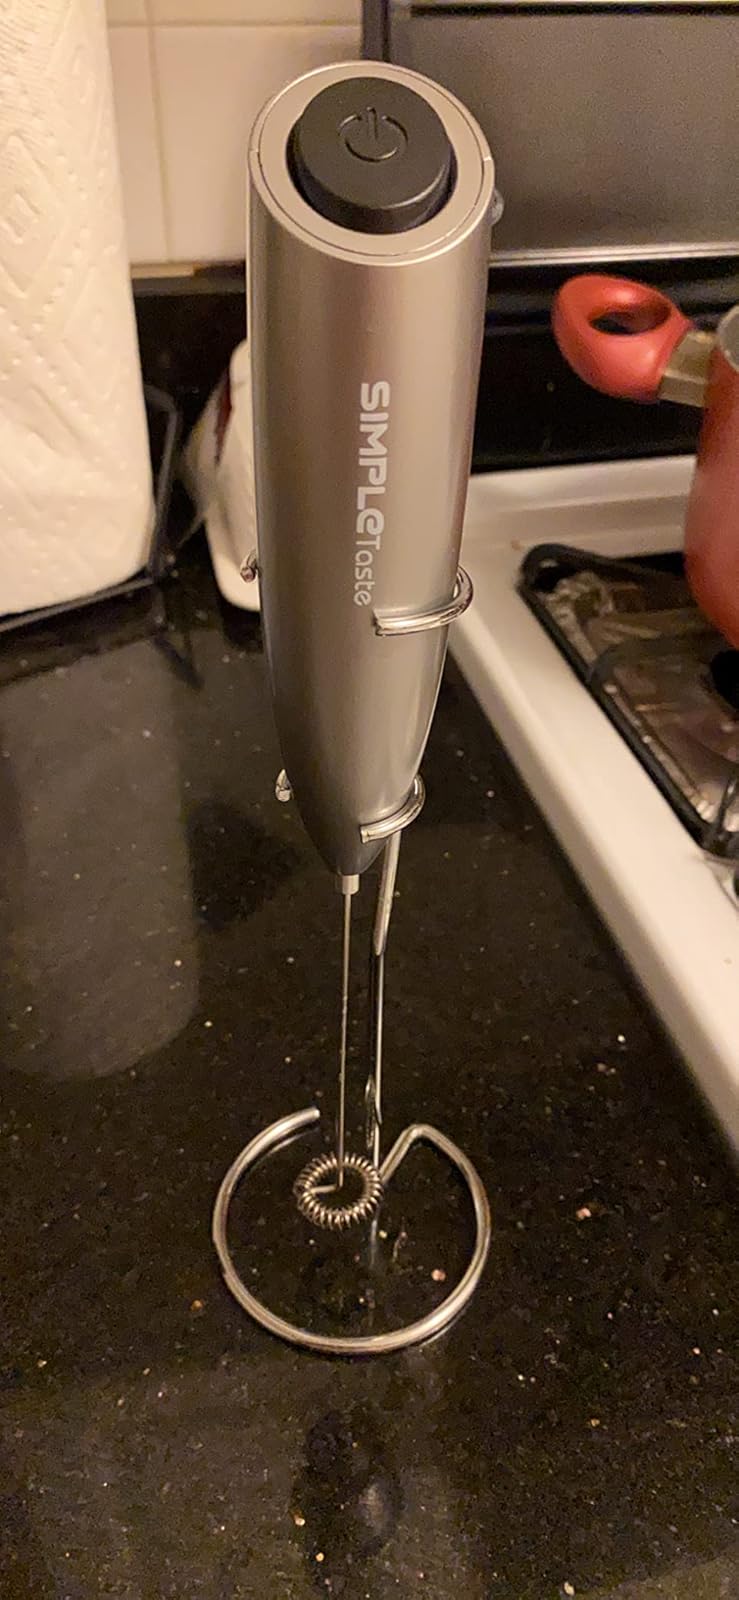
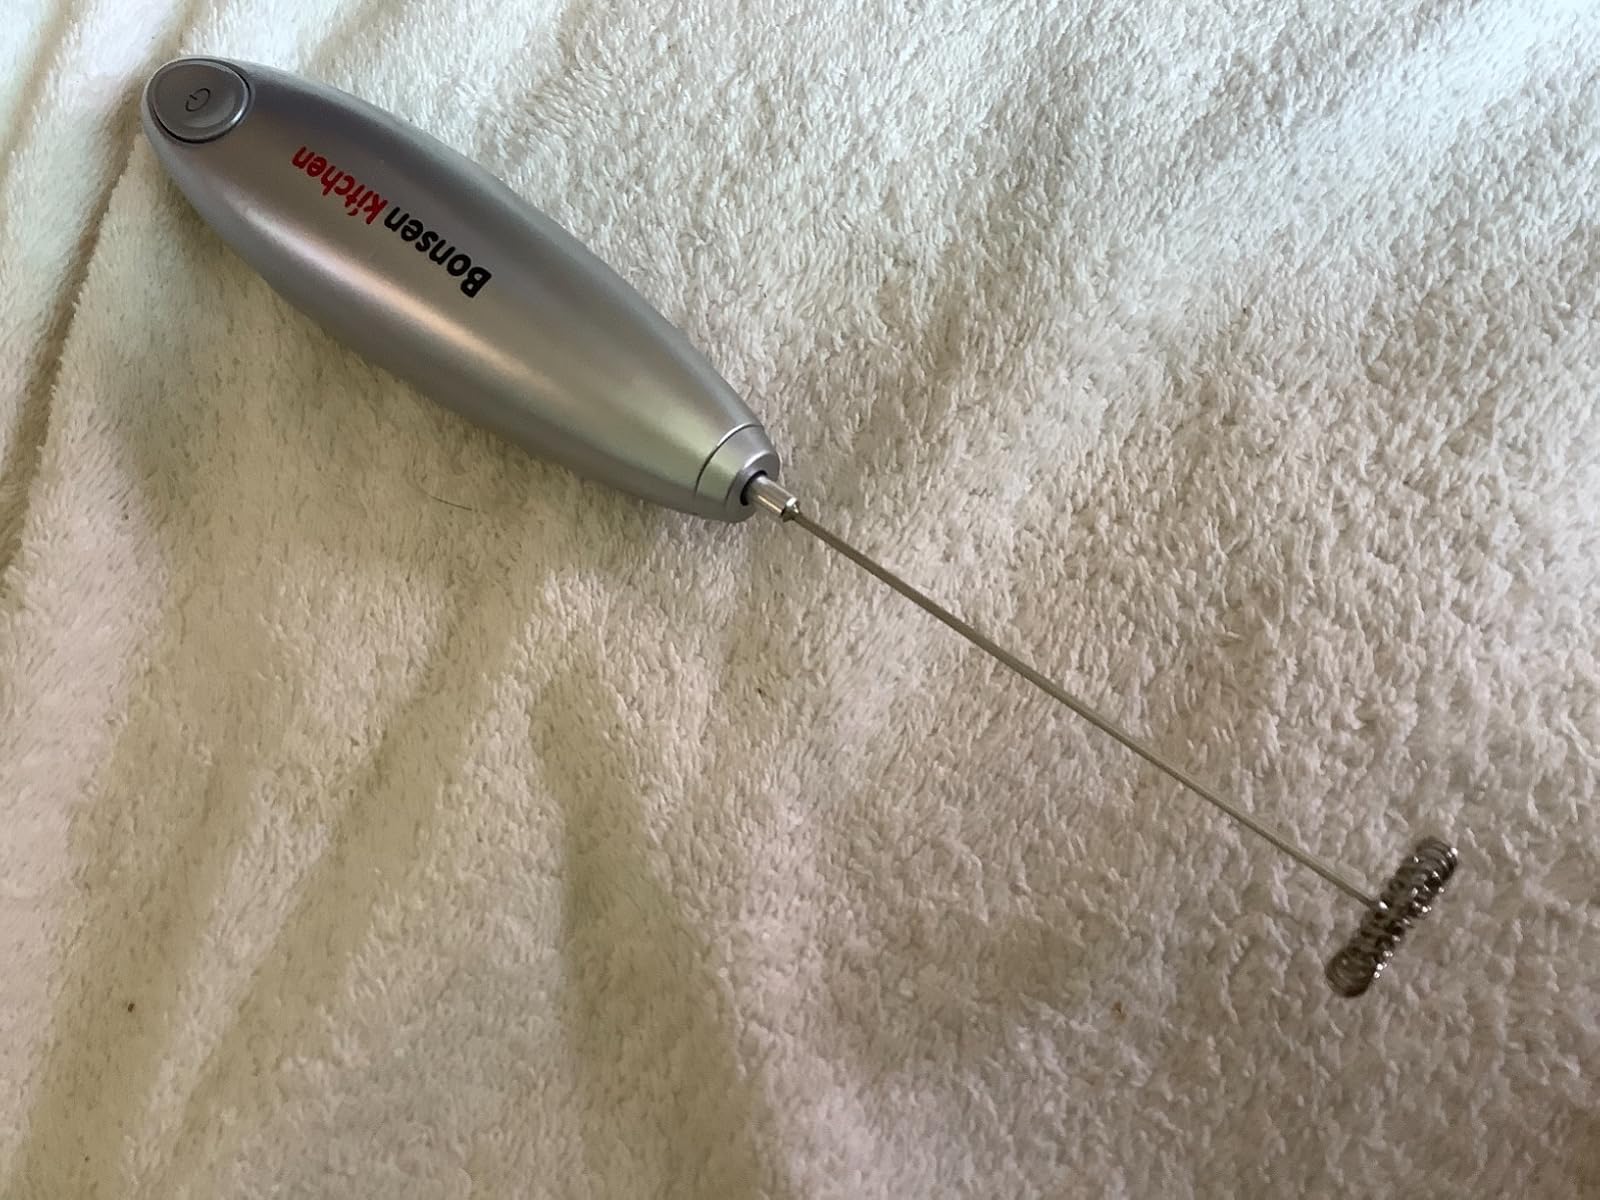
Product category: items_mixer
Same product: no